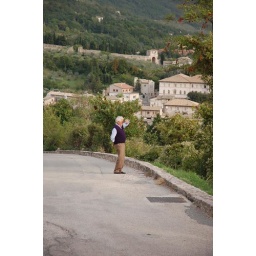
Man looking over Assisi on road to castle - Assisi, Italy - 4 Oct 2006